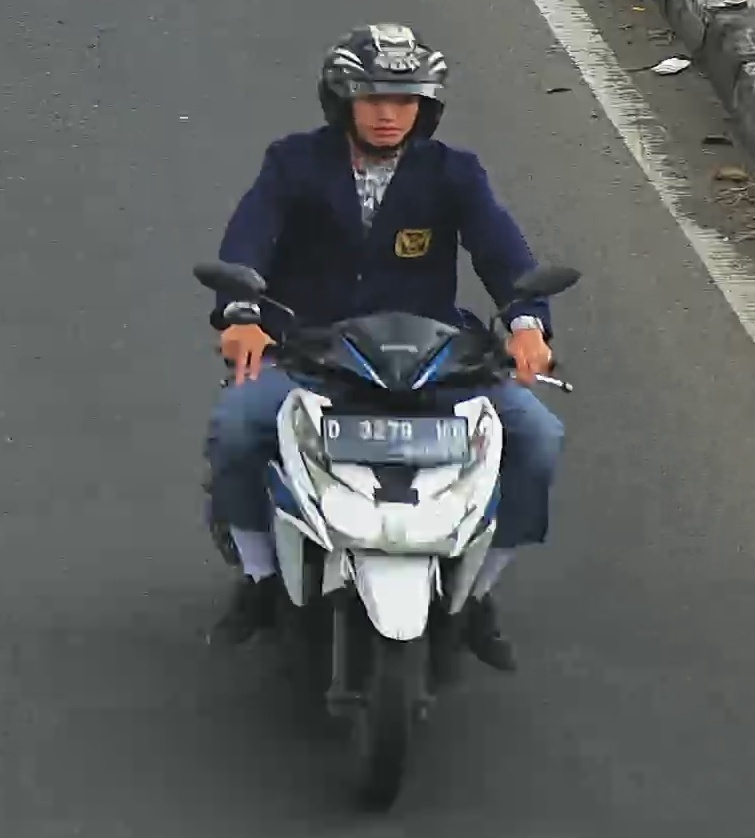
person-with-helmet: 1
person-without-helmet: 0